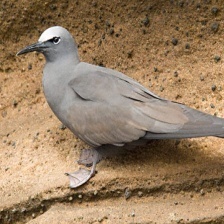
Species: BROWN NOODY
Scientific name: ANOUS STOLIDUS